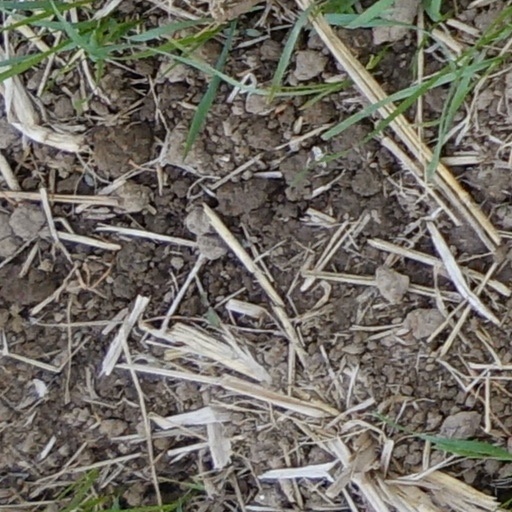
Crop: wheat